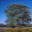
Label: maple_tree